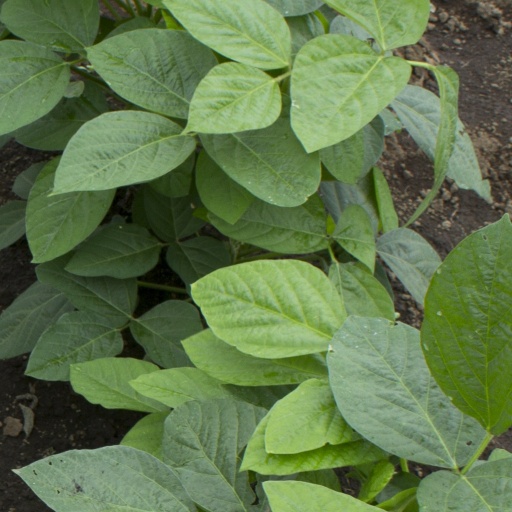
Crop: soybean